Terrence L. Bracy

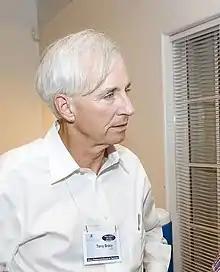
Bracy in 2007

Terrence L. Bracy, a St. Louis native, is a leading expert on congressional legislation. As an aide to former congressman Morris K. Udall, Terry Bracy did crucial behind-the-scenes work on important reform measures, including the Alaska Native Claims Act, the Campaign Reform Acts of 1971 and 1974, the Colorado River Basin Act of 1968, as well as numerous other bills dealing with parks and wilderness, clean energy technologies, and governmental reorganization.